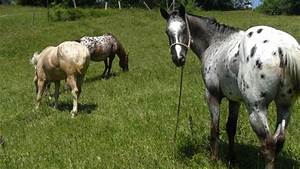
Label: cavallo